National Small-bore Rifle Association

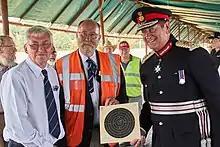
Lord Lieutenant of Surrey with NSRA Officials at the Centenary National Small-bore Rifle Championships at Bisley

The Lord Roberts Centre was a controversial building from its inception. Oriented North-East rather than due North, early morning shooters on the outdoor ranges were blinded by the sun rising over the targets. This was compounded by the decision not to include cross-range baffles, which are a common feature on similar range complexes in Europe. The first floor - where the airgun range was located - was criticised for using a sprung construction which produced noticeable bounce on the firing point. Despite this, Niccolò Campriani scored a 599 and a perfect 600 score at the British Airgun Championships in 2013. Most notable however was the financial strain that this large facility placed on the NSRA, which had no organisational experience operating a dedicated range complex. With the prohibition on both centrefire and small-bore pistols in 1997, visitor numbers from air gun and rifle shooters to the centre were insufficient to cover the operating costs, resulting in the Association's commercial subsidiary seeking other sources of income, including wedding receptions and a long-term deal that saw the upstairs hall configured as a roller-hockey rink.